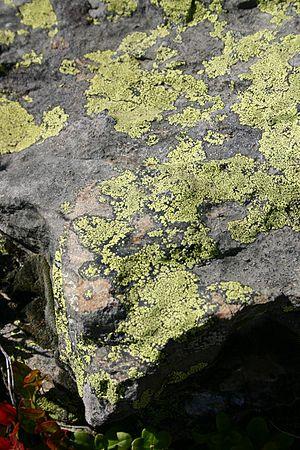
La niche écologique est un des concepts théoriques de l'écologie. Il traduit à la fois :
Un bioindicateur, s'orthographiant aussi bio-indicateur, est un indicateur constitué par une espèce végétale, fongique ou animale ou par un groupe d'espèces ou groupement végétal dont la présence ou l'état renseigne sur certaines caractéristiques écologiques de l'environnement ou sur l'incidence de certaines pratiques.
Saxicole, se dit de tout organisme qui vit naturellement et préférentiellement ou uniquement sur les rochers et murets, ou à l'intérieur du substratum. Chasmophile se dit d'une plante vivant dans les fissures. Rupicole désigne tout être vivant inféodé aux parois rocheuses.